Ashley Judd

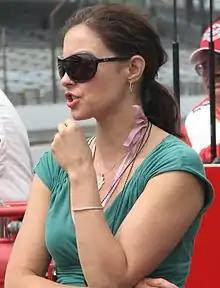
Judd at the second day of qualifications for the 2009 Indianapolis 500

In December 1999, Judd became engaged to Dario Franchitti, a Scottish racing driver who competed in Championship Auto Racing Teams (CART). They married in December 2001 at Skibo Castle in Scotland. They did not have any children, as she is known to have said: "It's unconscionable to breed with the number of children who are starving to death in impoverished countries." They divorced in 2013.